Eleanor Mildred Sidgwick

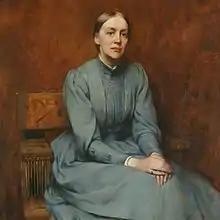
Portrait of Eleanor Mildred Sidgwick painted by Sir James Jebusa Shannon, 1889

Eleanor Mildred Sidgwick (née Balfour; 11 March 1845 – 10 February 1936) was a physics researcher assisting Lord Rayleigh, an activist for the higher education of women, Principal of Newnham College of the University of Cambridge, and a leading figure in the Society for Psychical Research.